Anatoly Maistruk

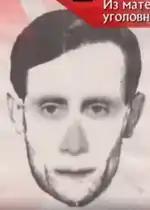
This facial composite eventually led to Maistruk's arrest

As the Voronezh killings occurred while he was still in prison, Holbek Kambarov was eventually released from custody and returned to Namangan. Using the description of the seller he had provided to authorities, a facial composite was developed and distributed to papers across the USSR.